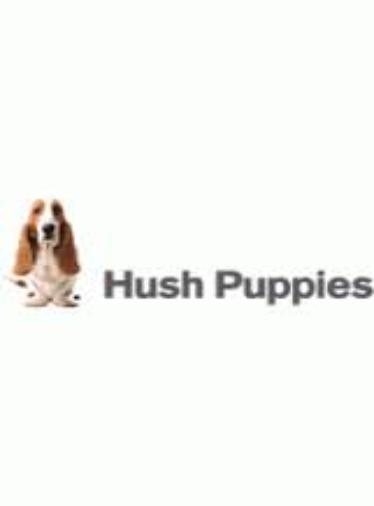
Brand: Hush Puppies
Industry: Clothes